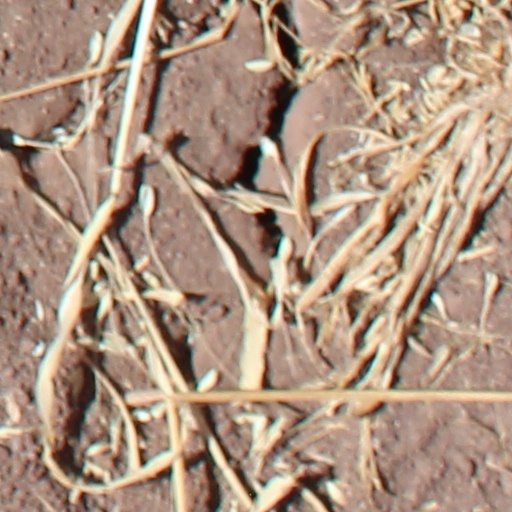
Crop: wheat